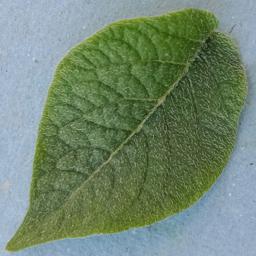
Label: Potato___Healthy